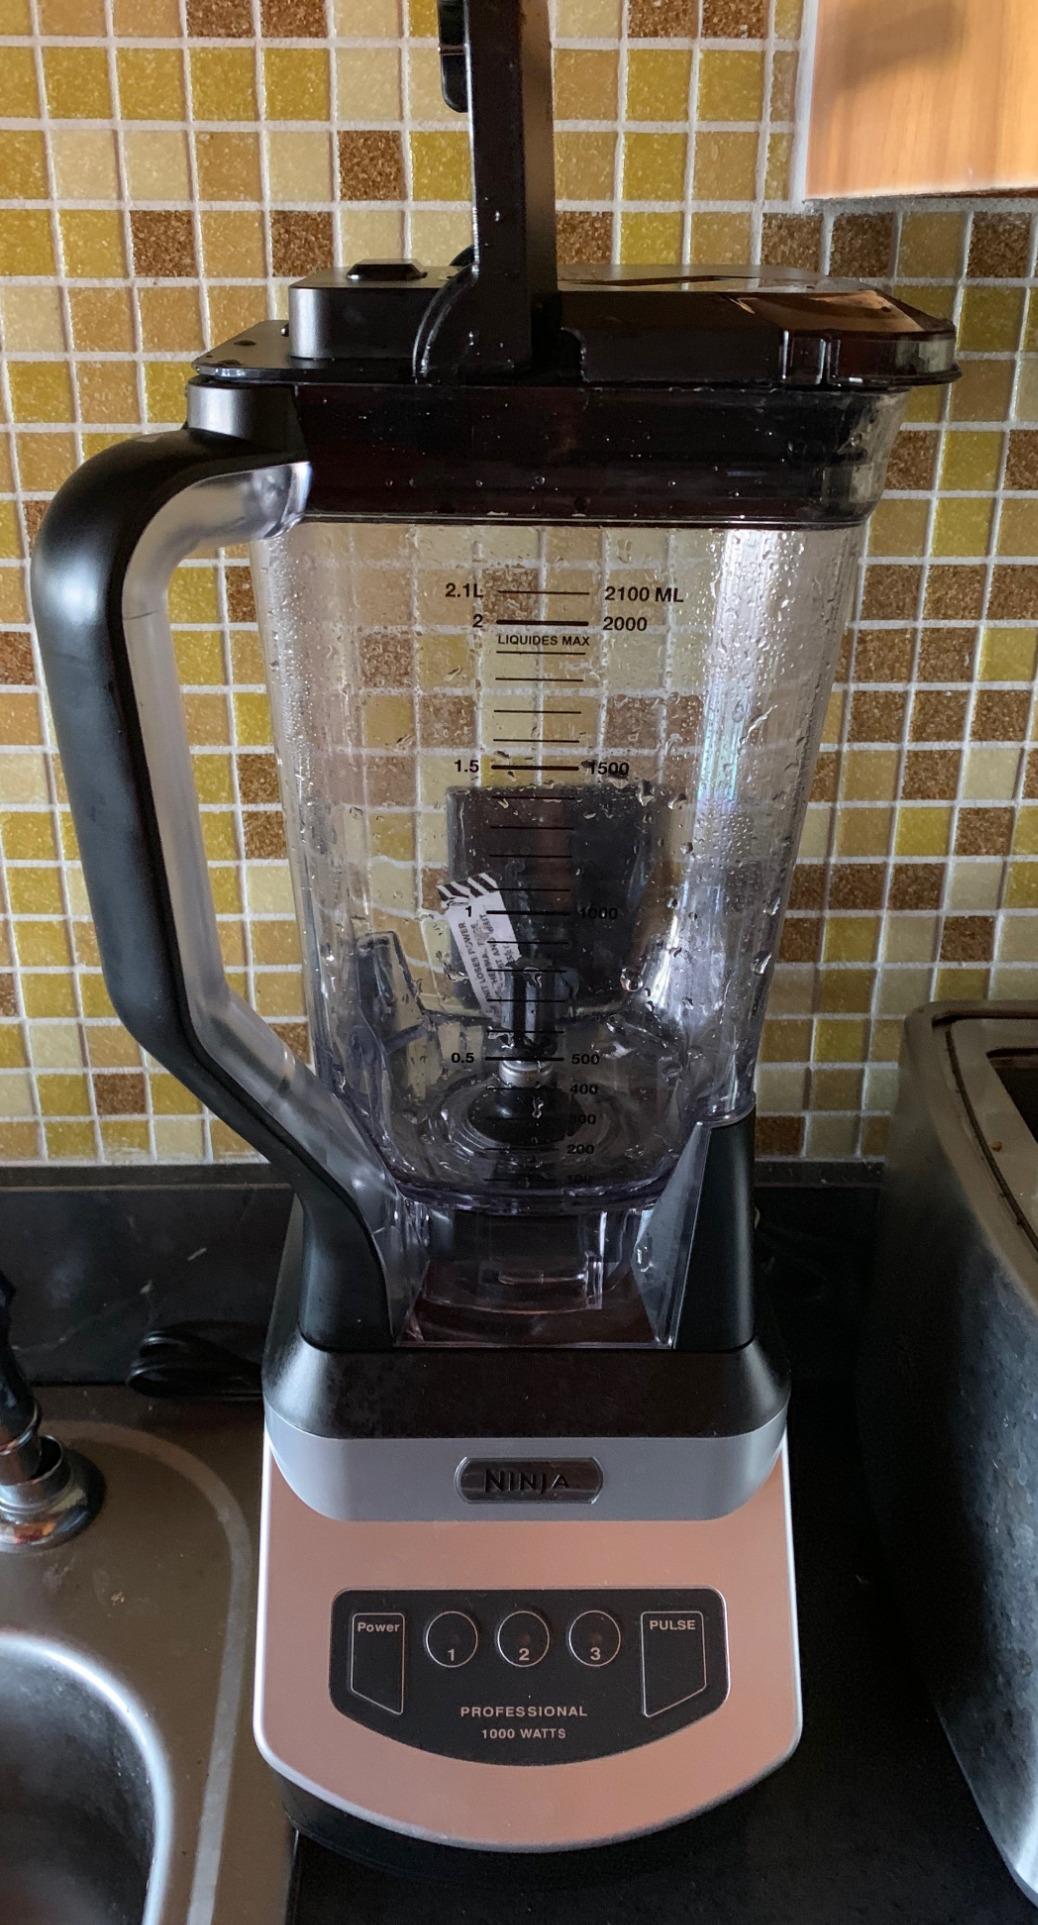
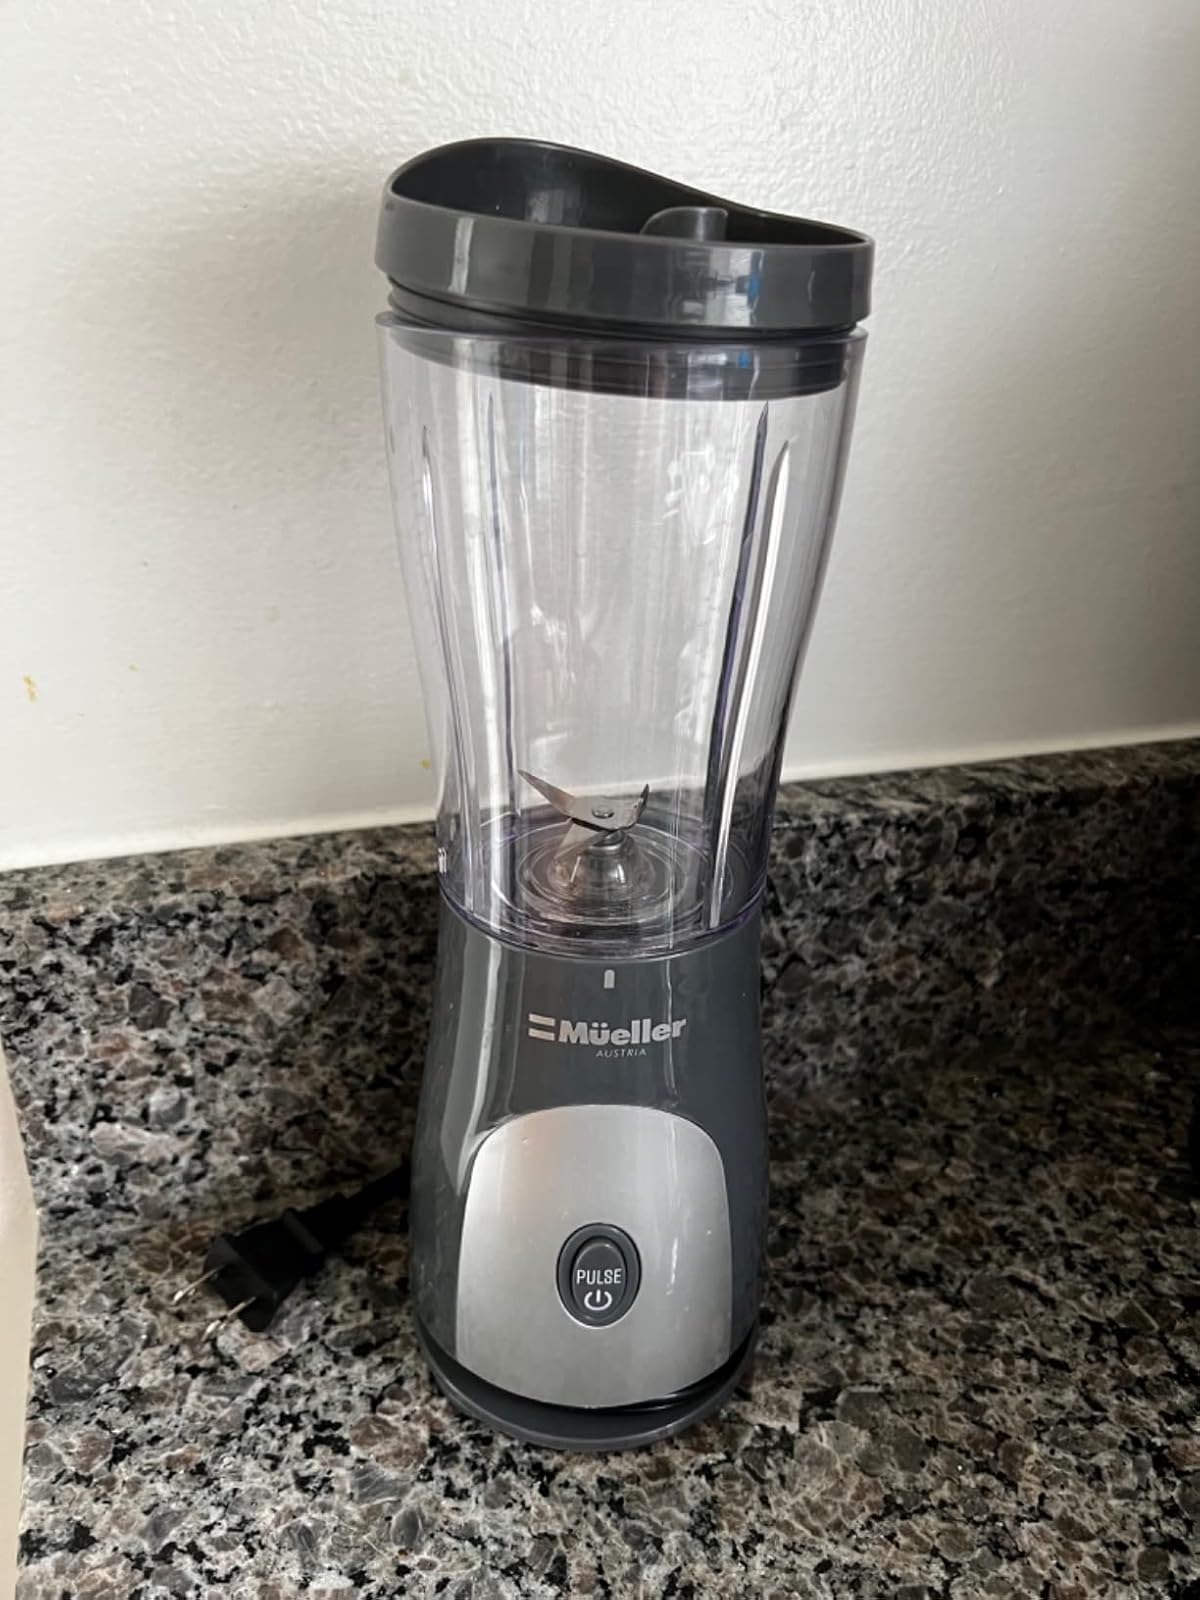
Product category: items_blender
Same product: no